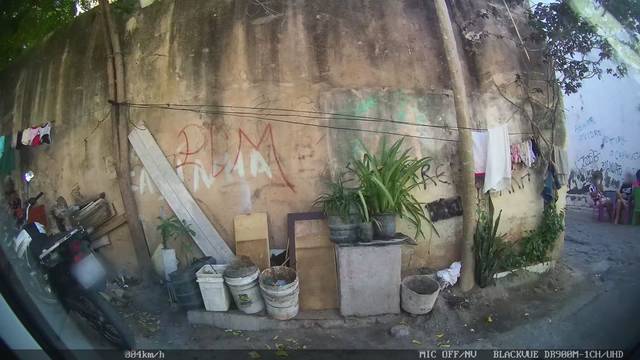
Region: Brazil
Coordinates: -3.714, -38.552